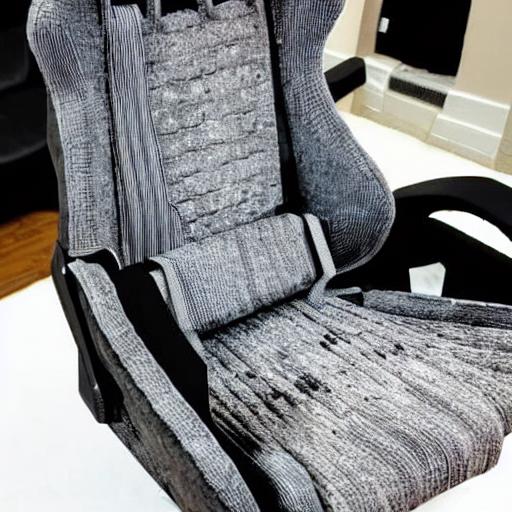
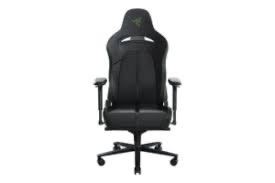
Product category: items_chair
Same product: no